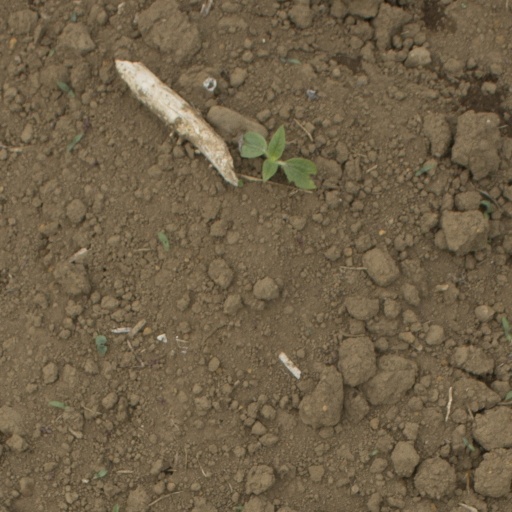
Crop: Jerusalem artichoke